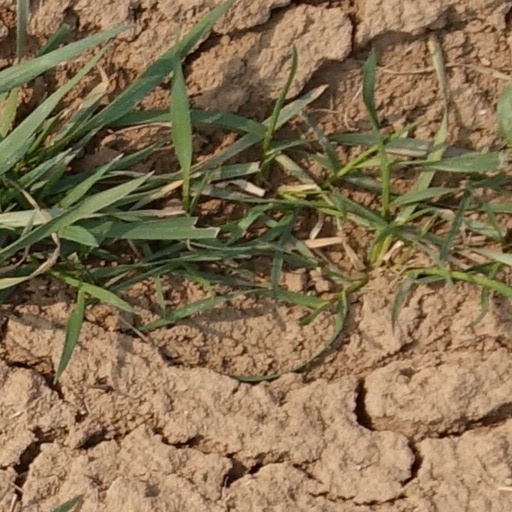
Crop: wheat